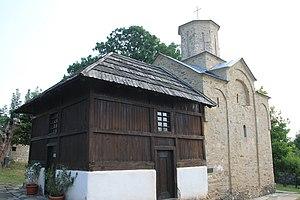
L'église Saint-Nicolas est une église orthodoxe serbe située à Ramaća, dans le district de Šumadija et sur le territoire de la Ville de Kragujevac en Serbie. Elle est inscrite sur la liste des monuments culturels de grande importance de la République de Serbie.